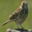
Label: bird